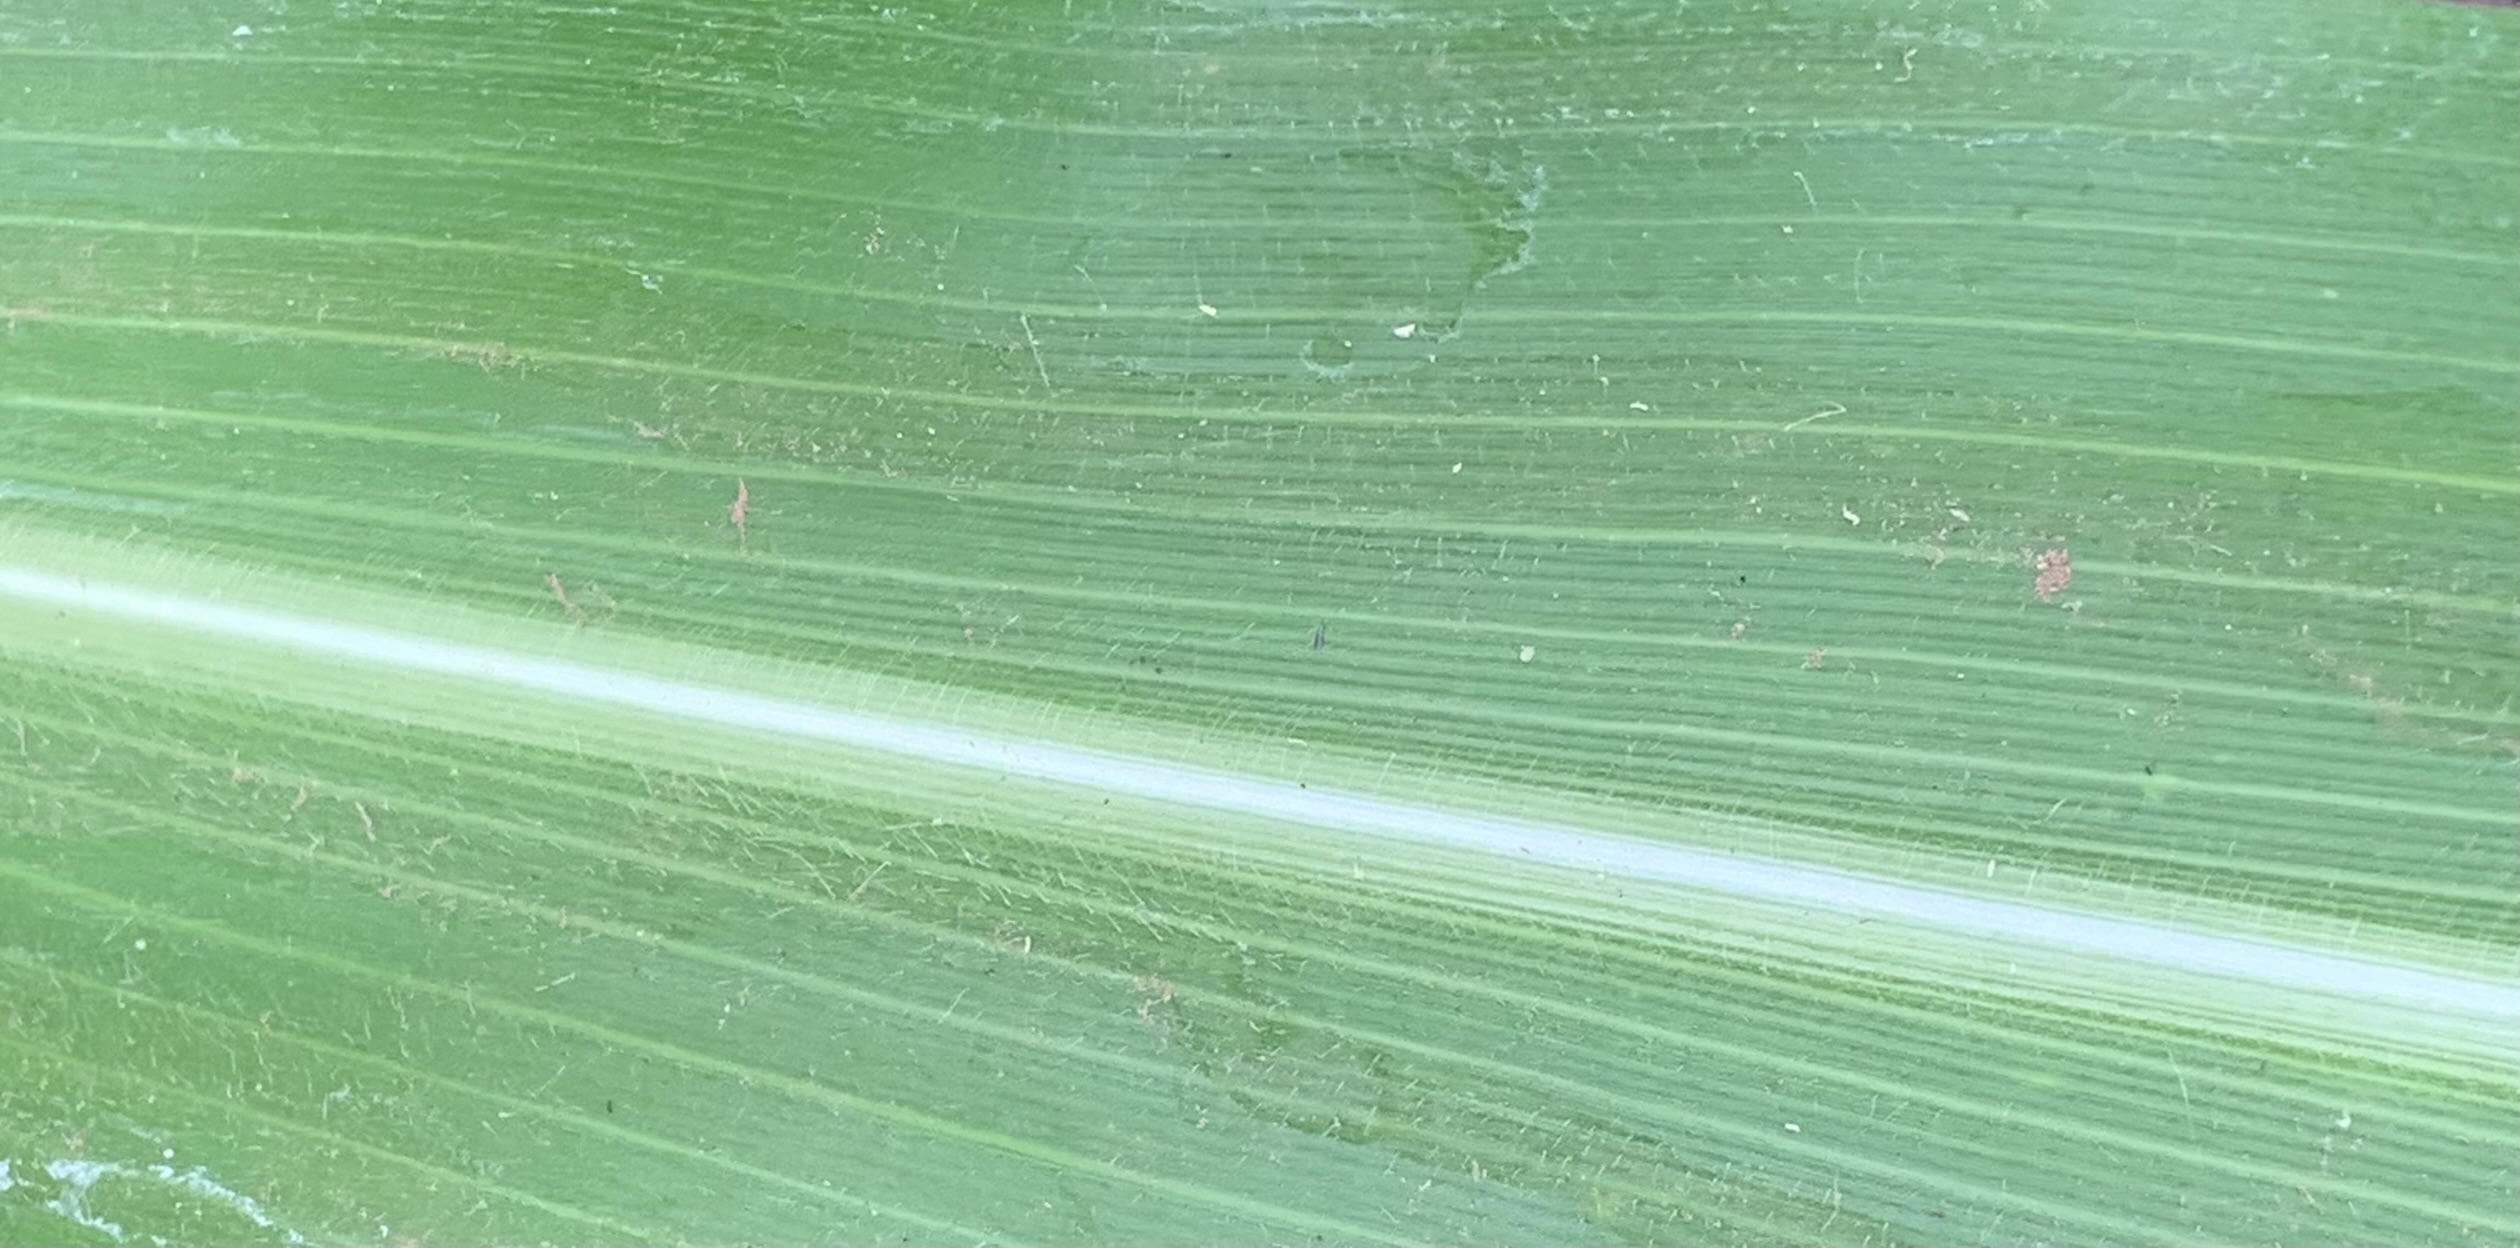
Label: Healthy